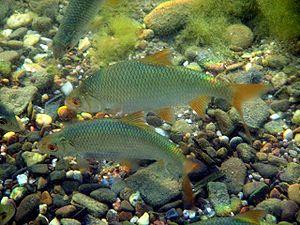
Le lac de Nantua est un lac du massif du Jura, situé en France sur la commune de Nantua, dans le département de l'Ain en région Auvergne-Rhône-Alpes.